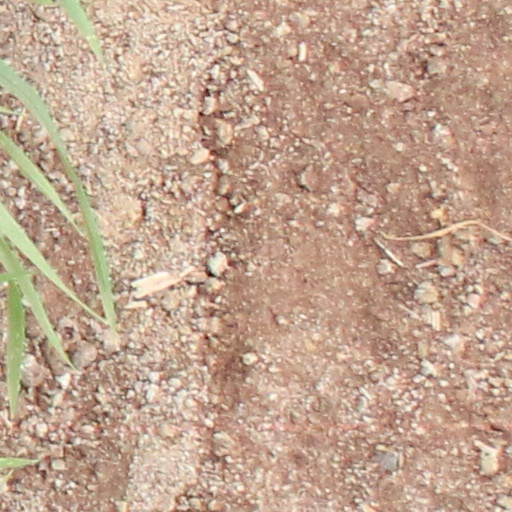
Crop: wheat